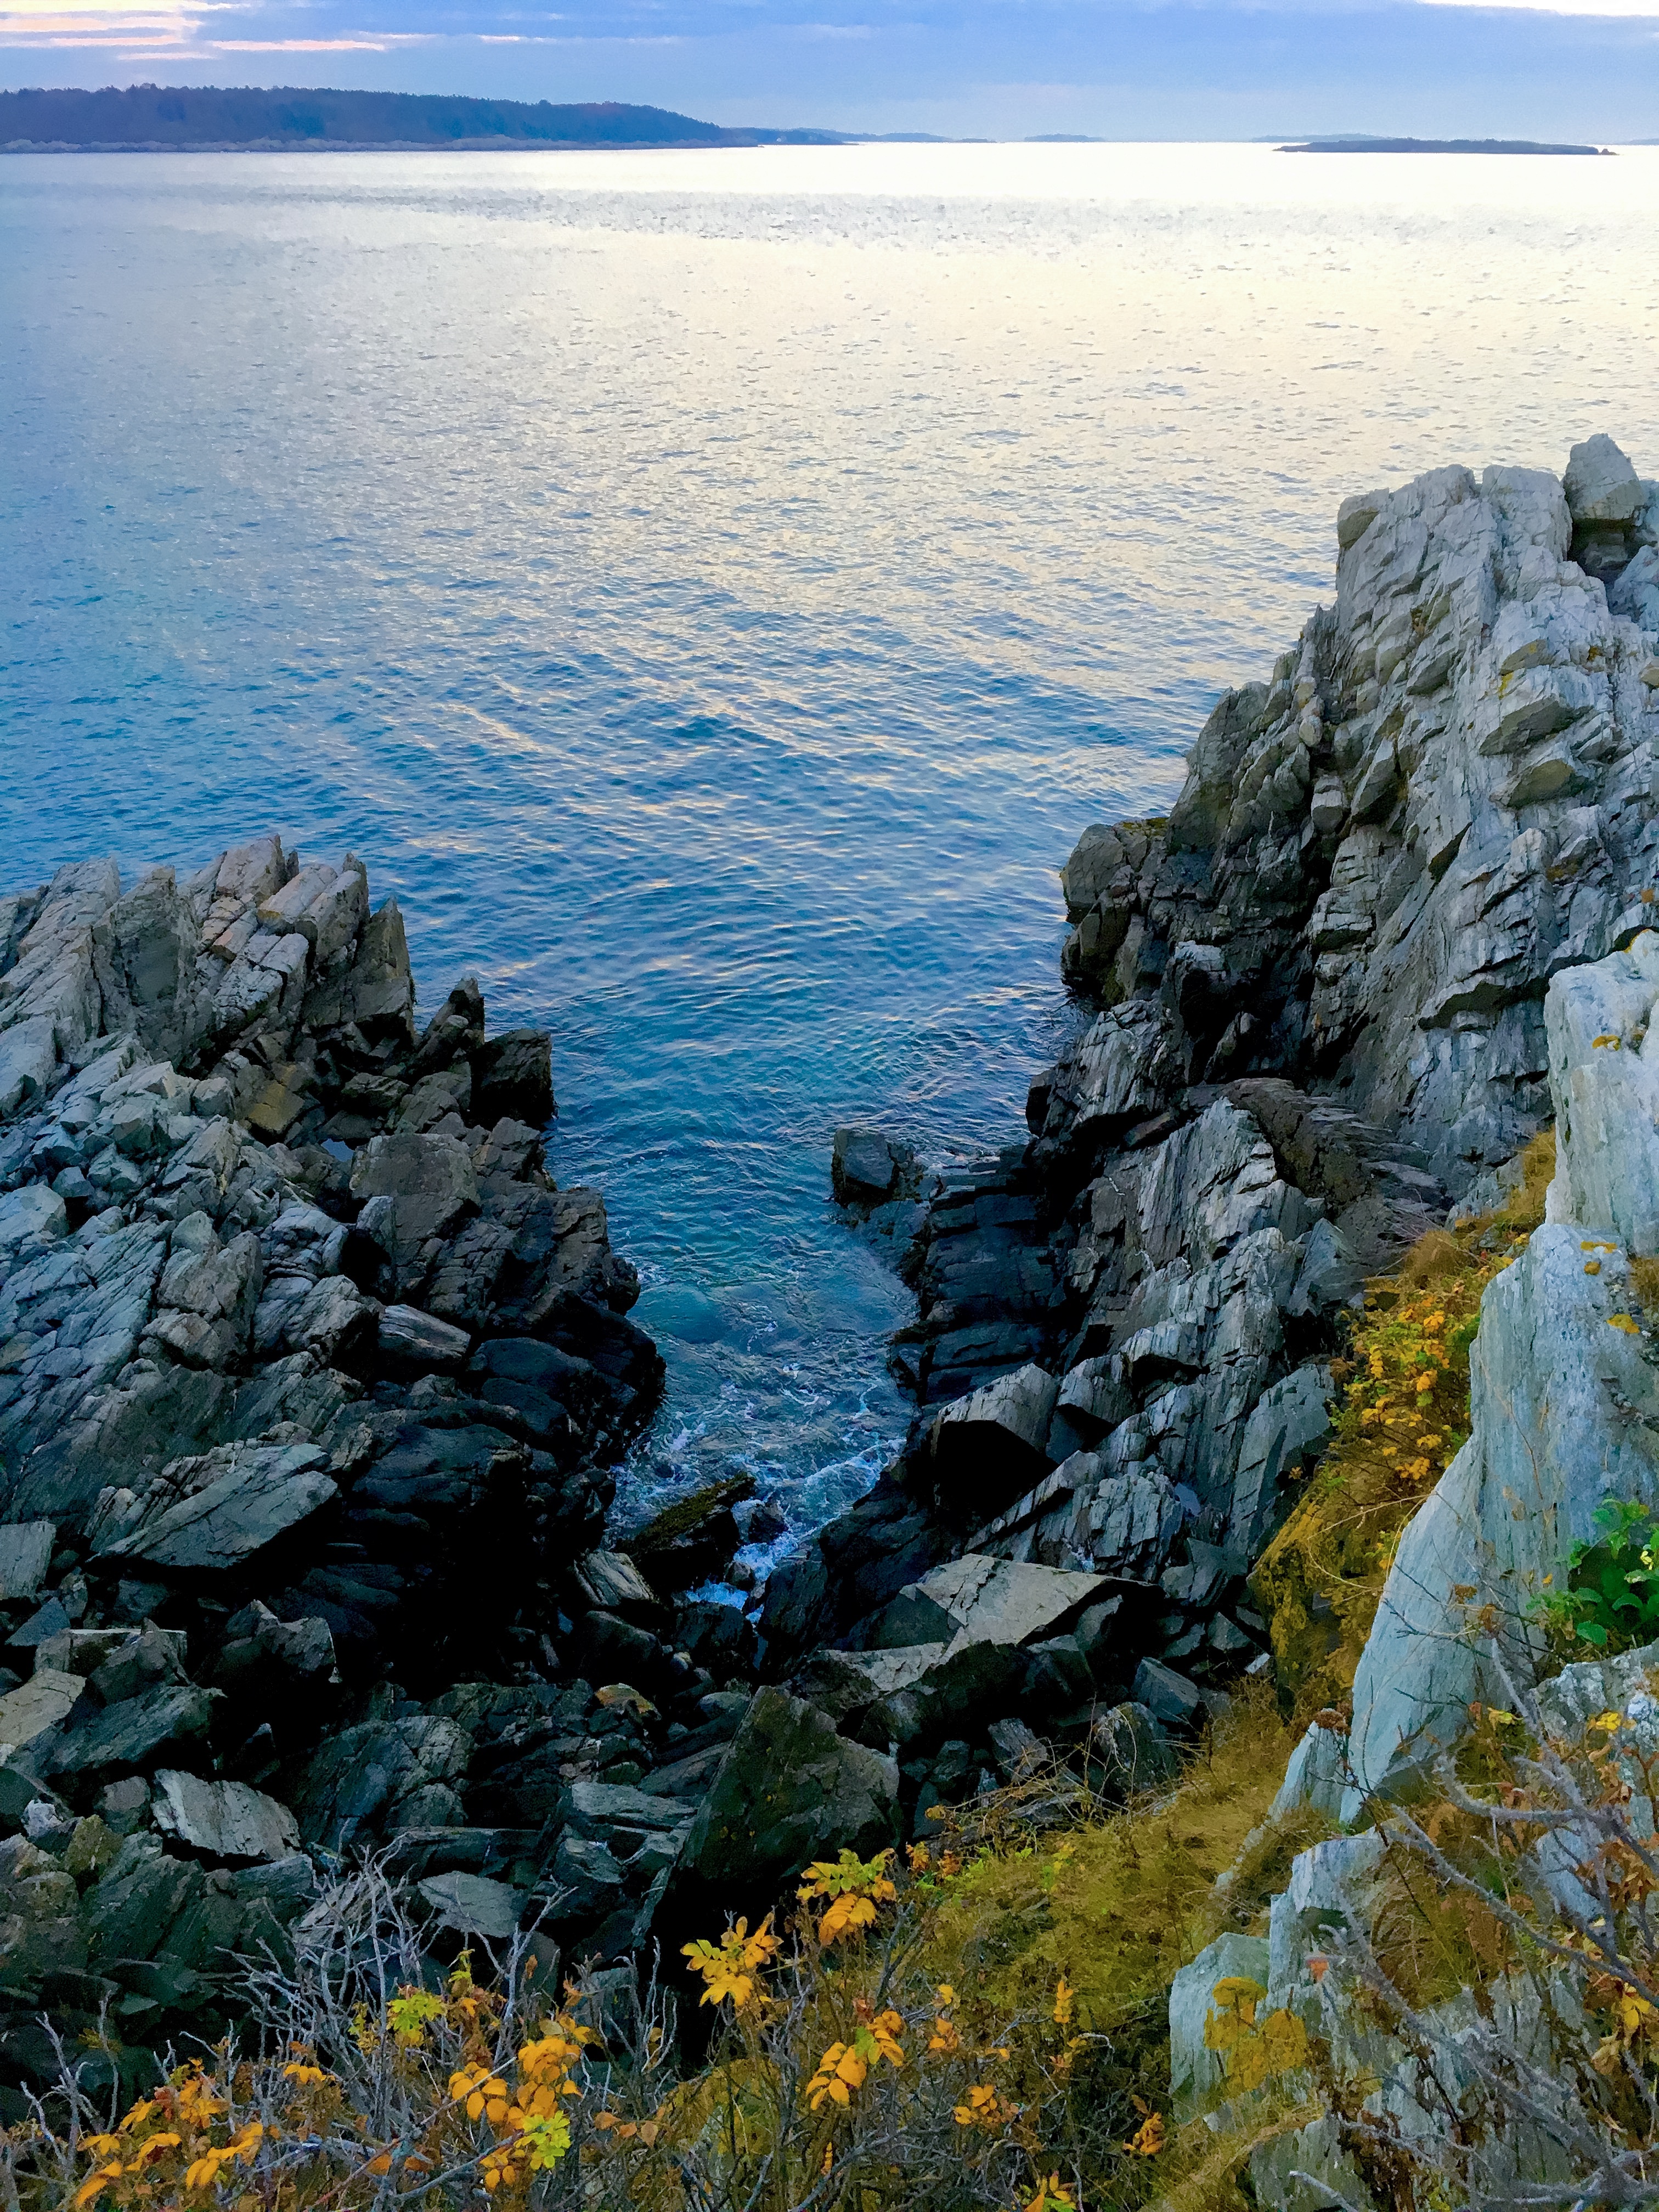
landscape, sea, coast, nature, rock, ocean, horizon, light, lighthouse, architecture, sky, shore, vacation, coastline, formation, cliff, cove, bay, landmark, tourism, seashore, terrain, material, body of water, geology, atlantic, maine, cape, portland, landform, elizabeth, cape elizabeth, geographical feature